Tent city

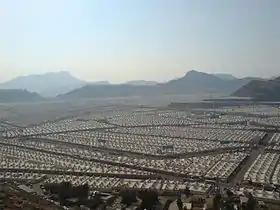
Mina, tent city

Homelessness in California is a serious issue, if going by the per capita rate in 2020 of homelessness, which ranks third in the US behind New York and Hawaii. 0.4% or more of Californians are homeless, and most major cities have homeless populations hovering around 0.5–1% of the city's population. This includes both sheltered and unsheltered homeless. Tent cities are prevalent in Tenderloin, San Francisco, and Skid Row, Los Angeles.